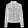
Label: Coat